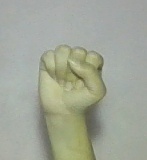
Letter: saad